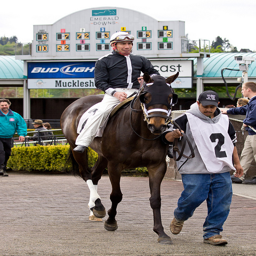
A jockey riding a horse being pulled to the starting line by a worker.
A man is dressed to race rideing a horse
Man wearing a #2 carries the leash as racer rides on the horse
Jockey on horse being led by a man walking and holding reins.
At a horse race a jockey and his horse are led to the gate.